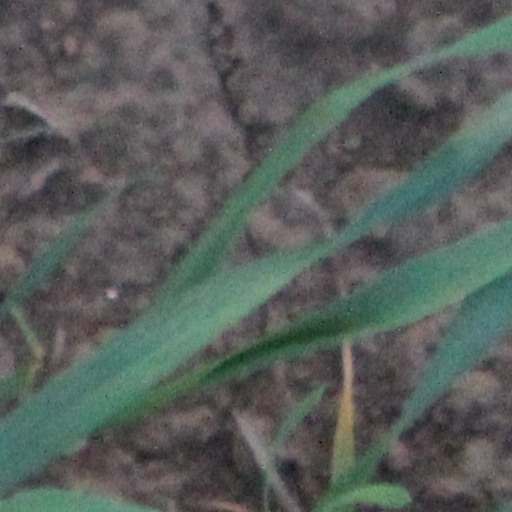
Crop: wheat